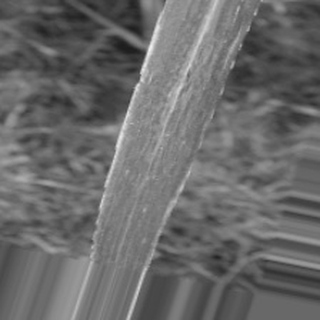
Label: sugarcane_bacterial_blight